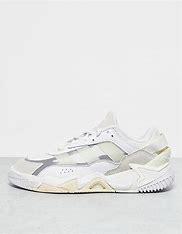
Brand: adidas
Model: originals Adidas Originals Niteball